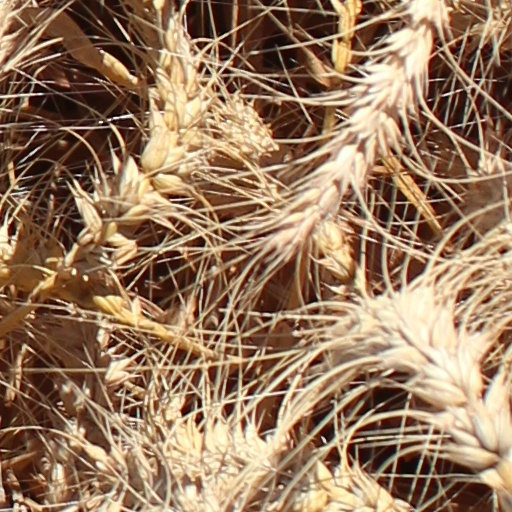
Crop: wheat